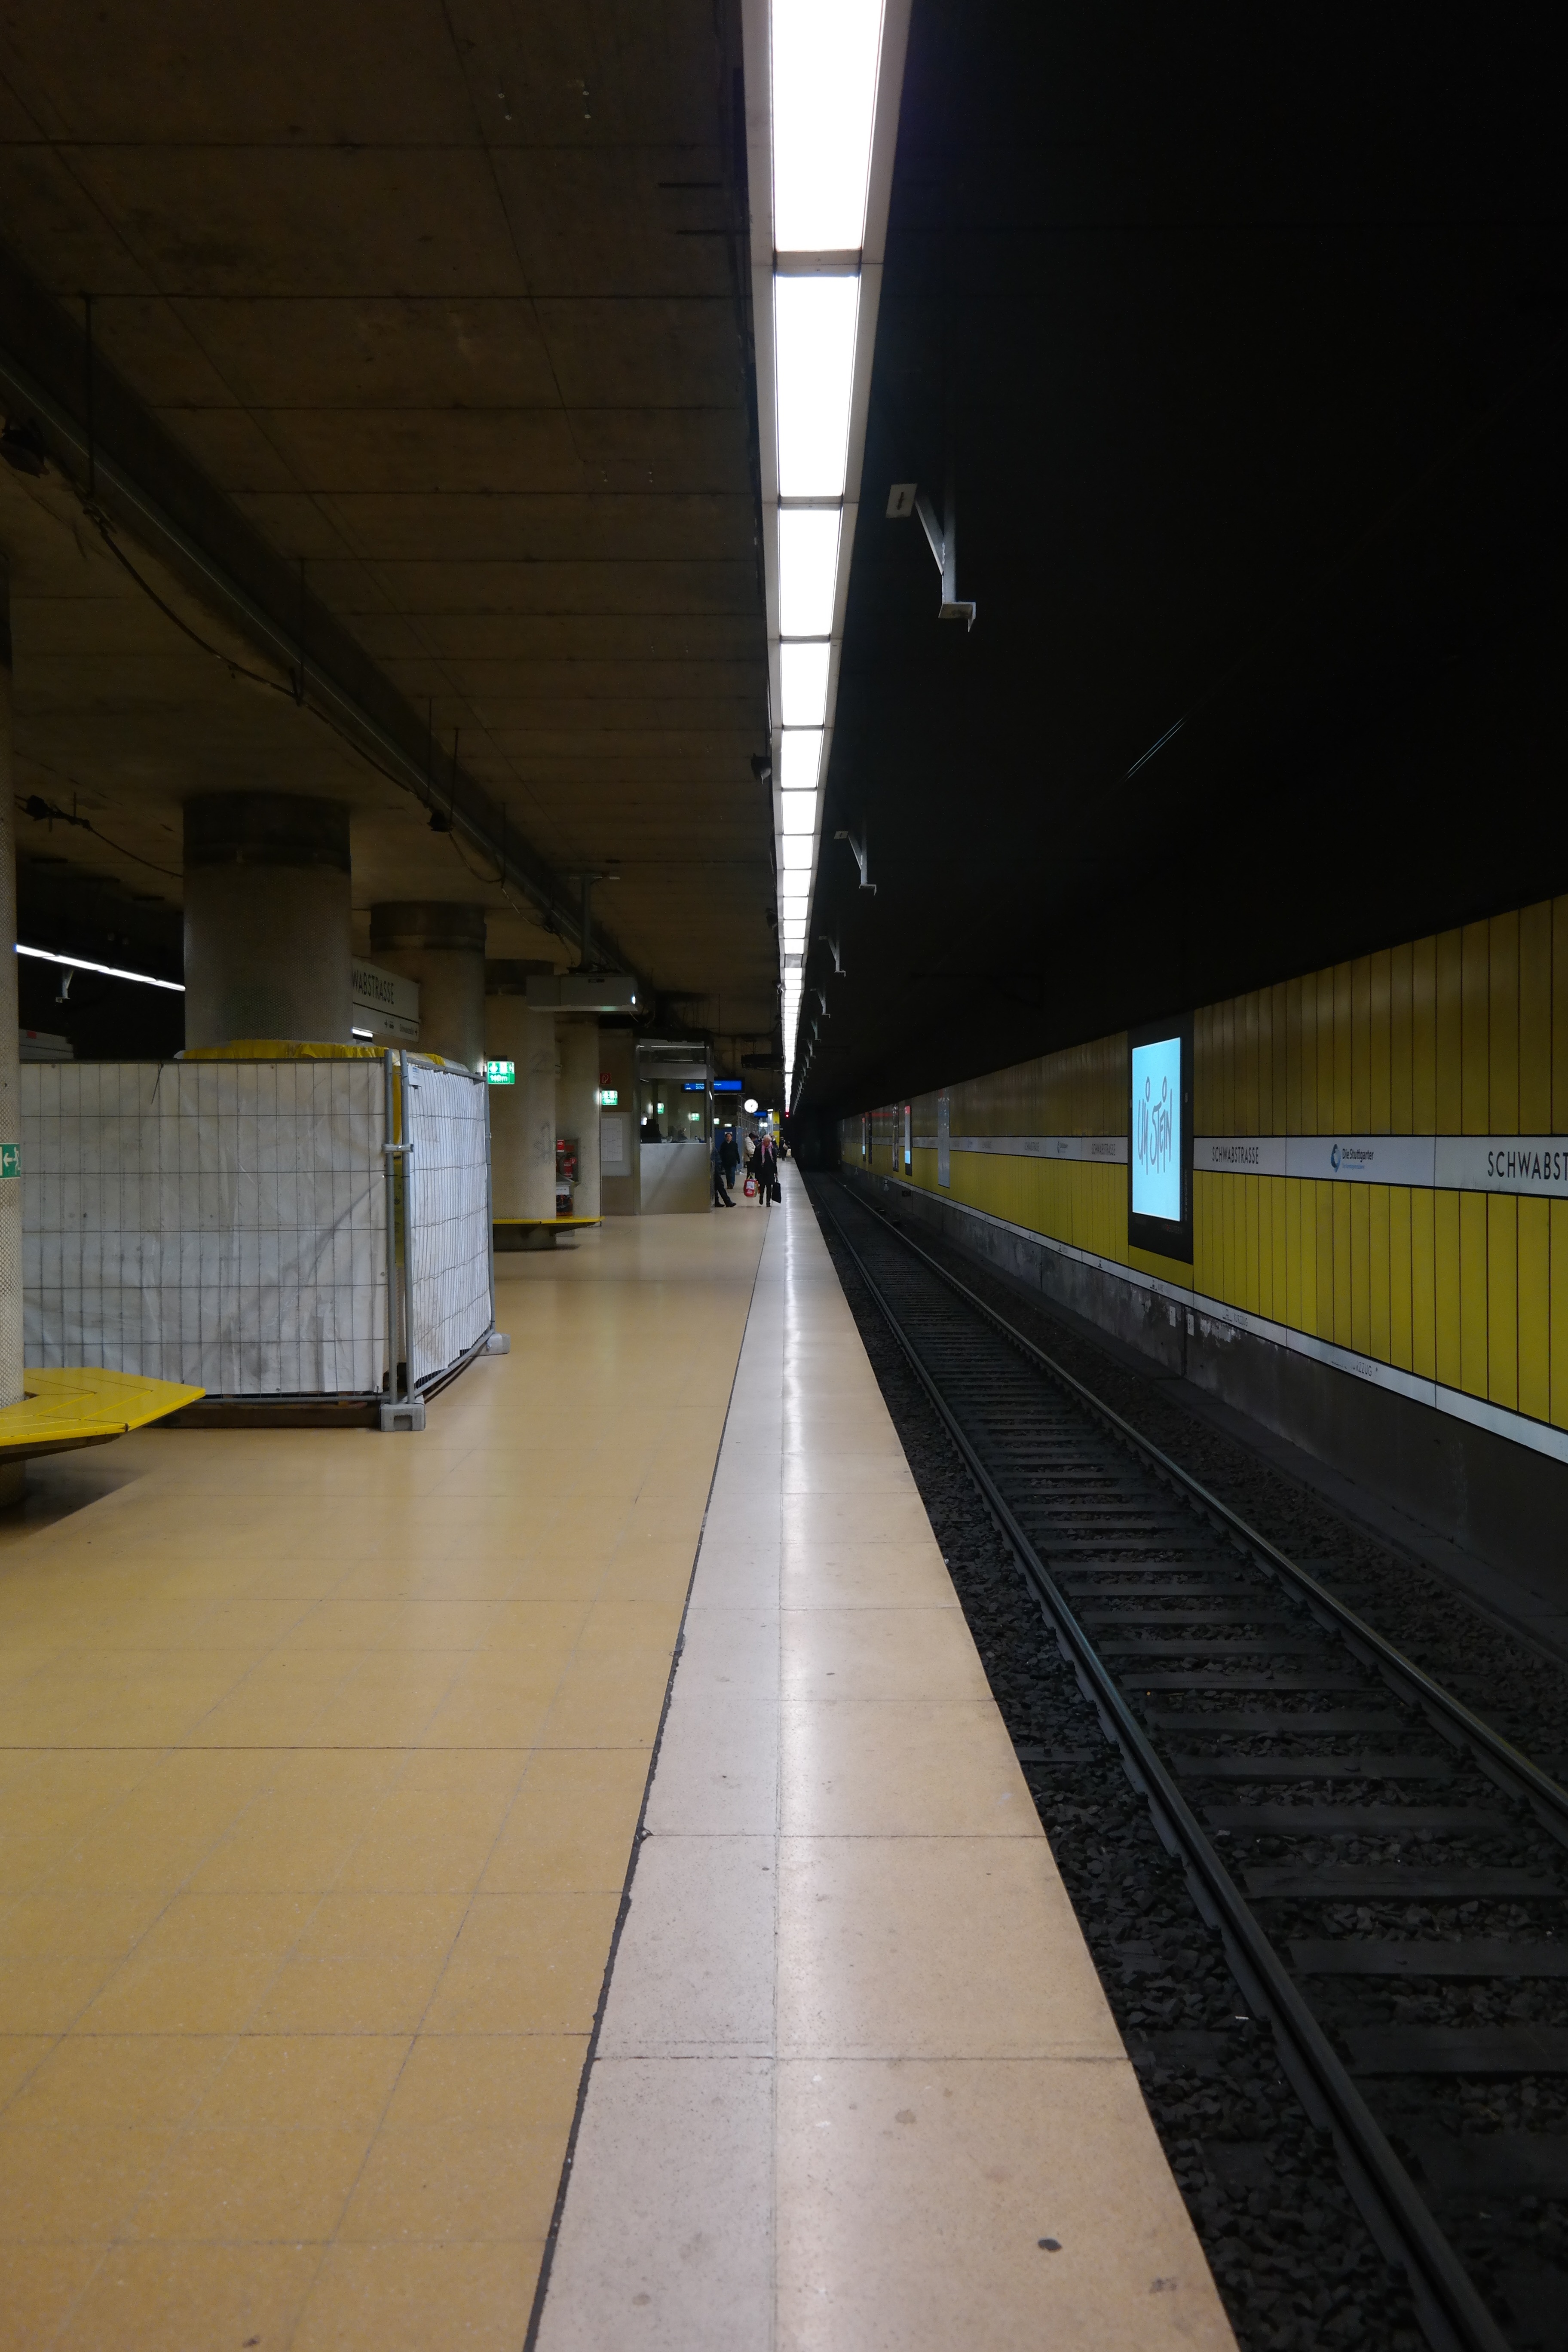
light, structure, building, subway, metro, underground, transport, line, hall, train station, platform, public transport, metro station, passengers, shape, public means of transport, passenger transport, s bahn, rapid transit